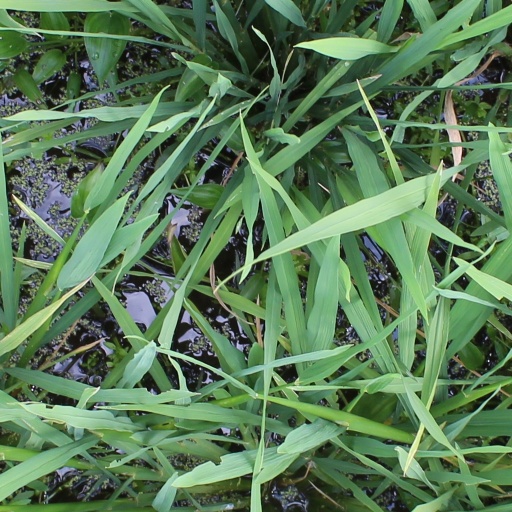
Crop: rice